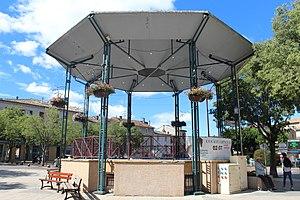
Kiosque d'Oraison.
Oraison est une commune française, située dans le département des Alpes-de-Haute-Provence en région Provence-Alpes-Côte d'Azur.